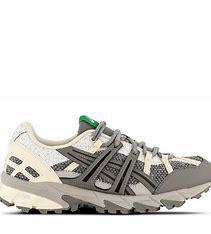
Brand: Asics
Model: Gel Sonoma 15 50